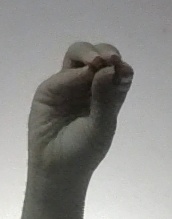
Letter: ha